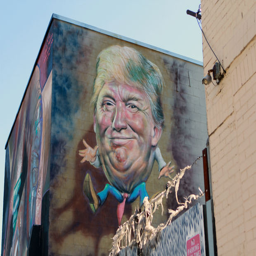
here 's a look at the street art that has been inspired by the presidential election .